Teen humor comics

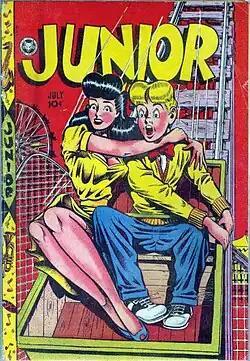
Last issue of Fox Feature Syndicate's "Junior", July 1948, art by Al Feldstein.

Teen humor comics are a genre of comics depicting contemporary American teenagers, which were most popular during the 1940s.